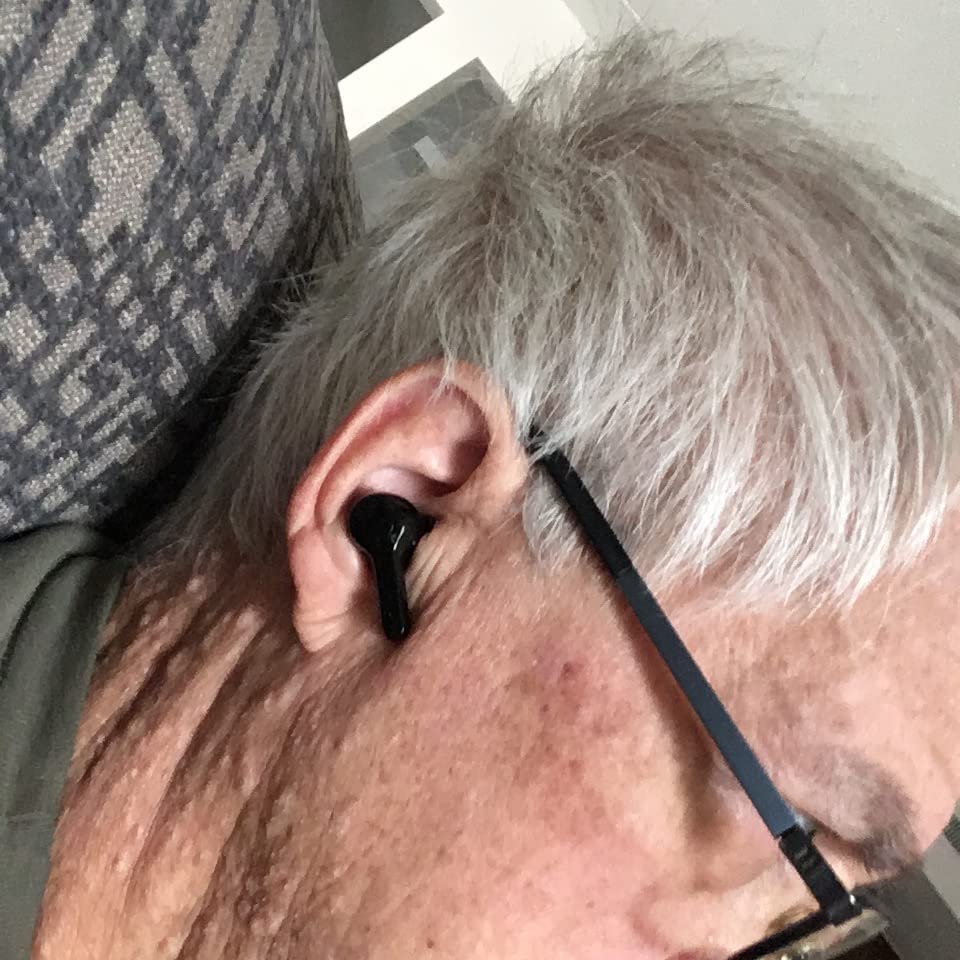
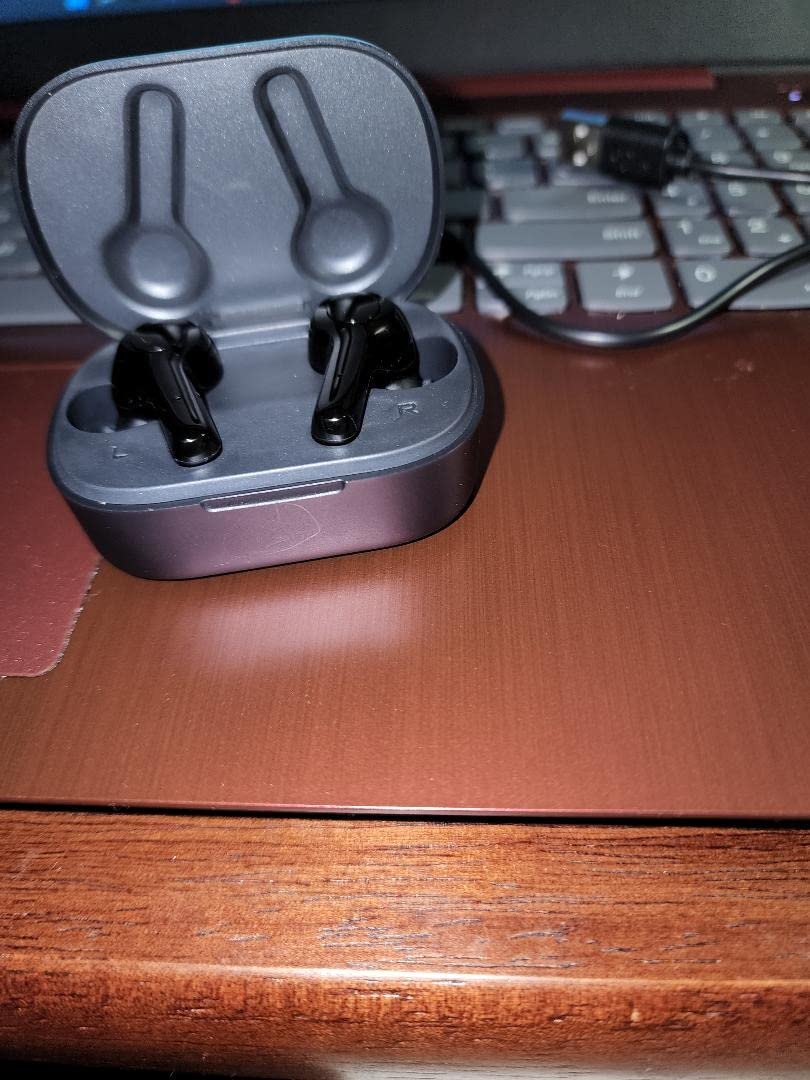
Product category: earbuds
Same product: yes